Taunsa Barrage

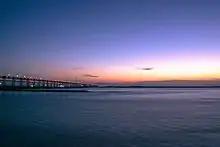
Taunsa Barrage at dusk

This barrage serves 2.351 million acres (951,400 hectares) of land besides diverting flows from Indus River to the Chenab River through "Taunsa-Panjnad Link Canal" (TP Link Canal). The barrage also serves as an arterial road bridge, a railway bridge, and crossing for gas and oil pipelines, telephone line and extra high voltage (EHV) transmission lines.